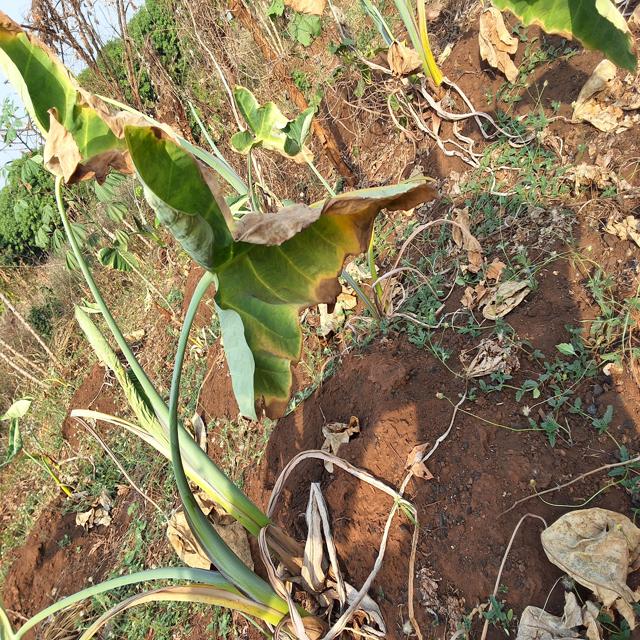
Label: Mid_Blight